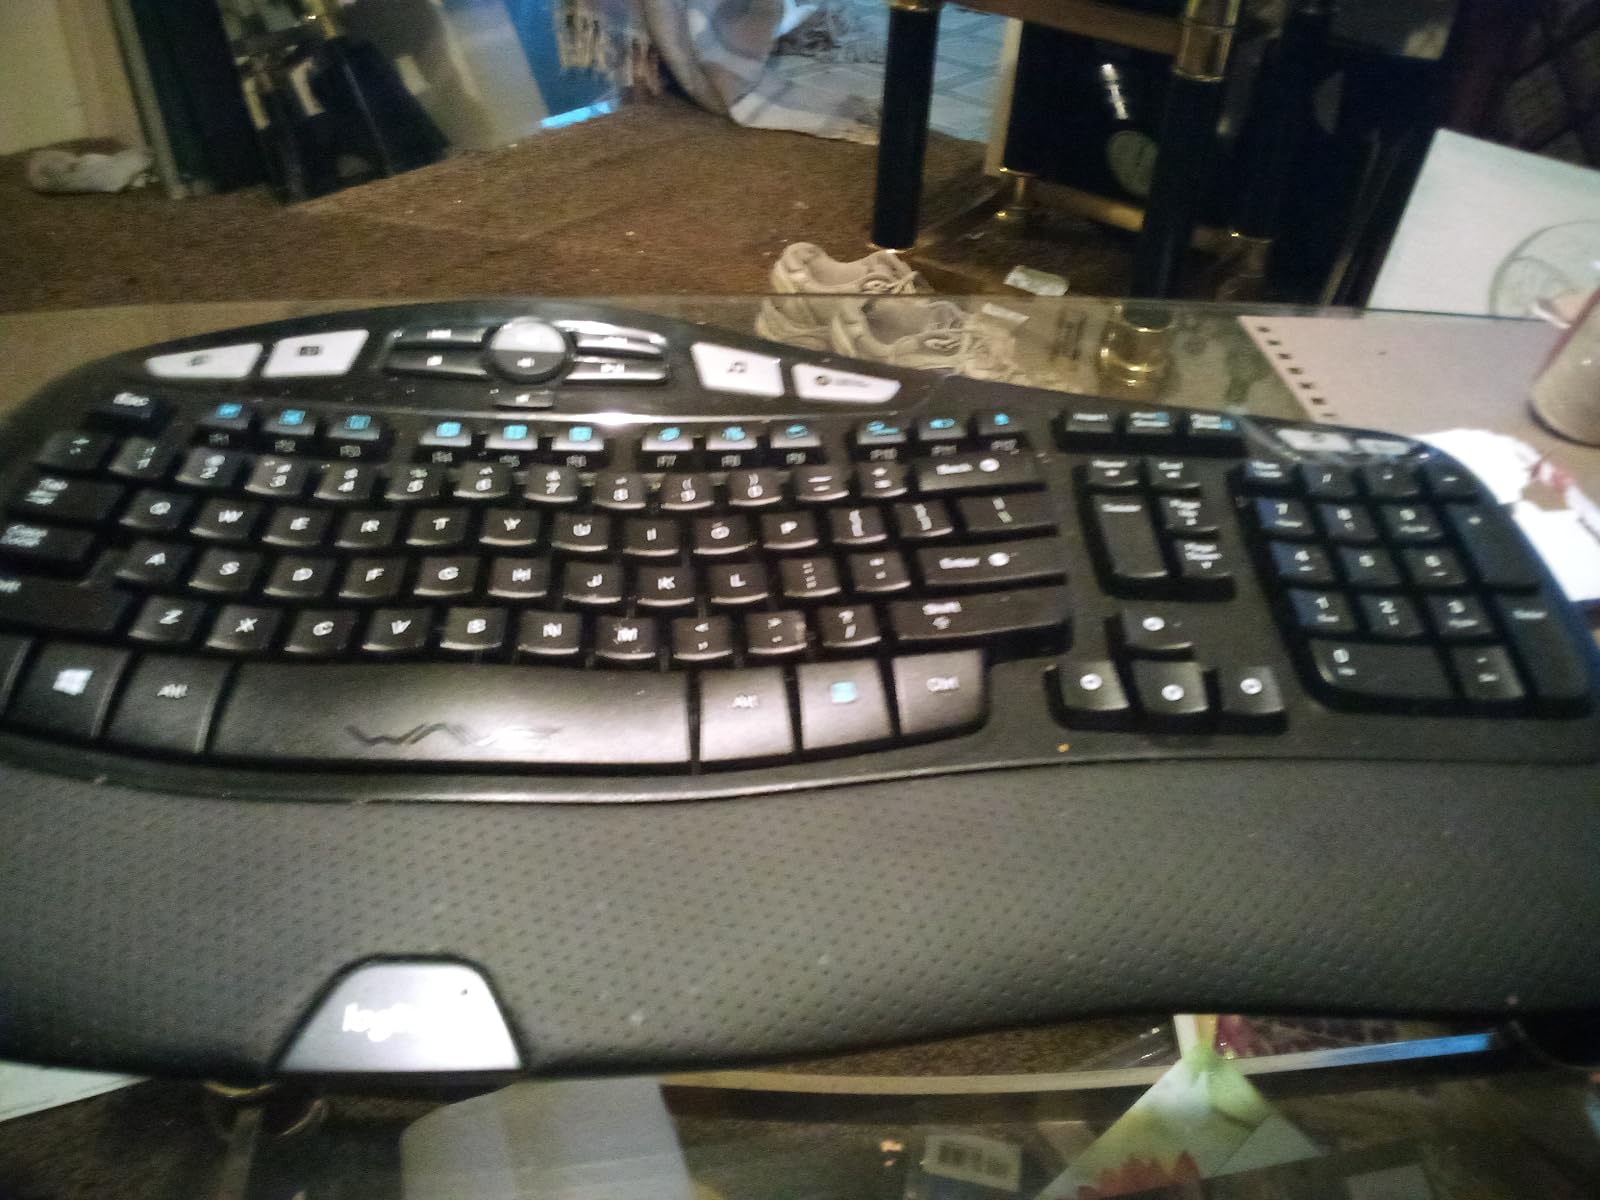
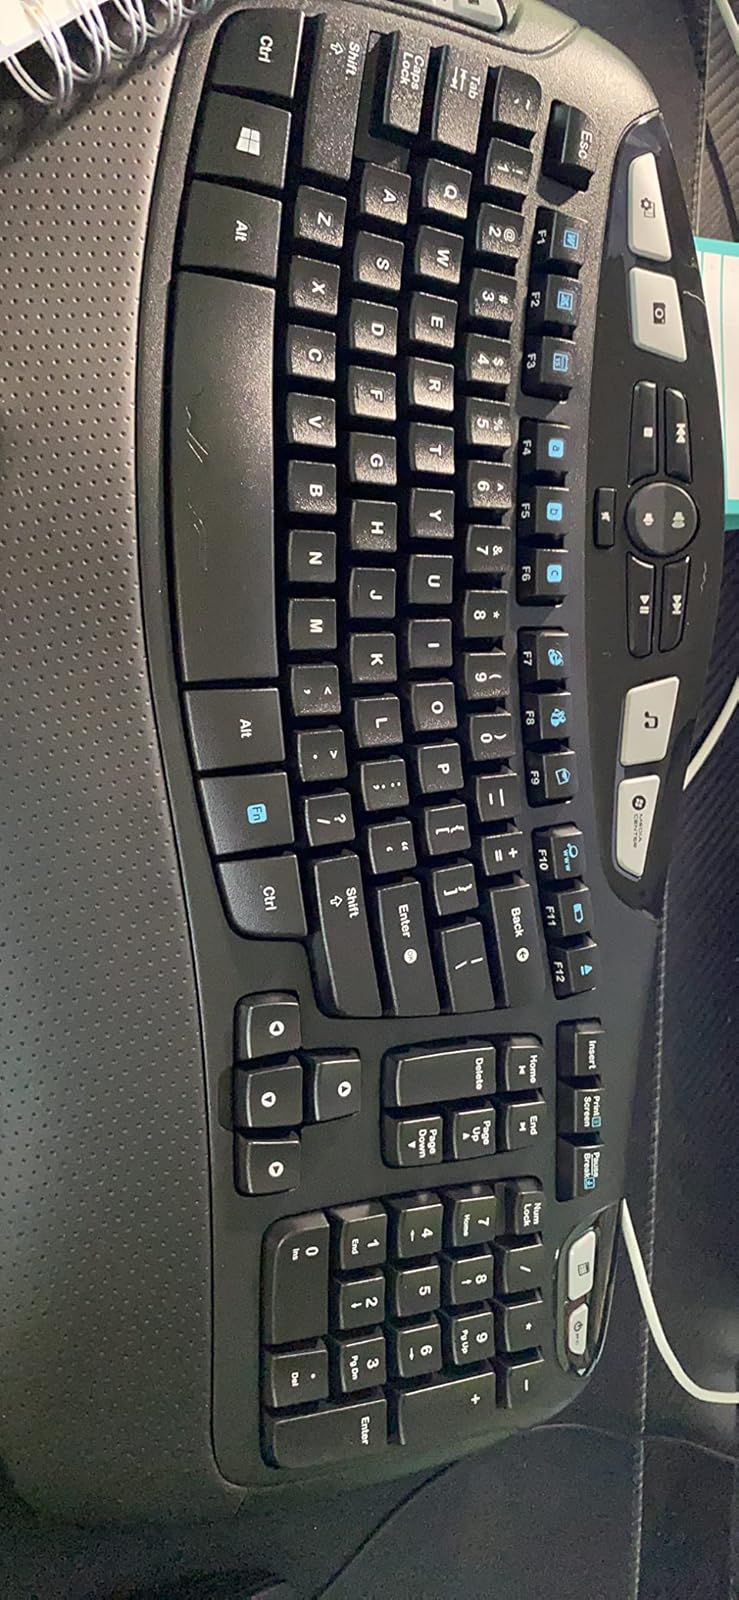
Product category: keyboard
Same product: yes